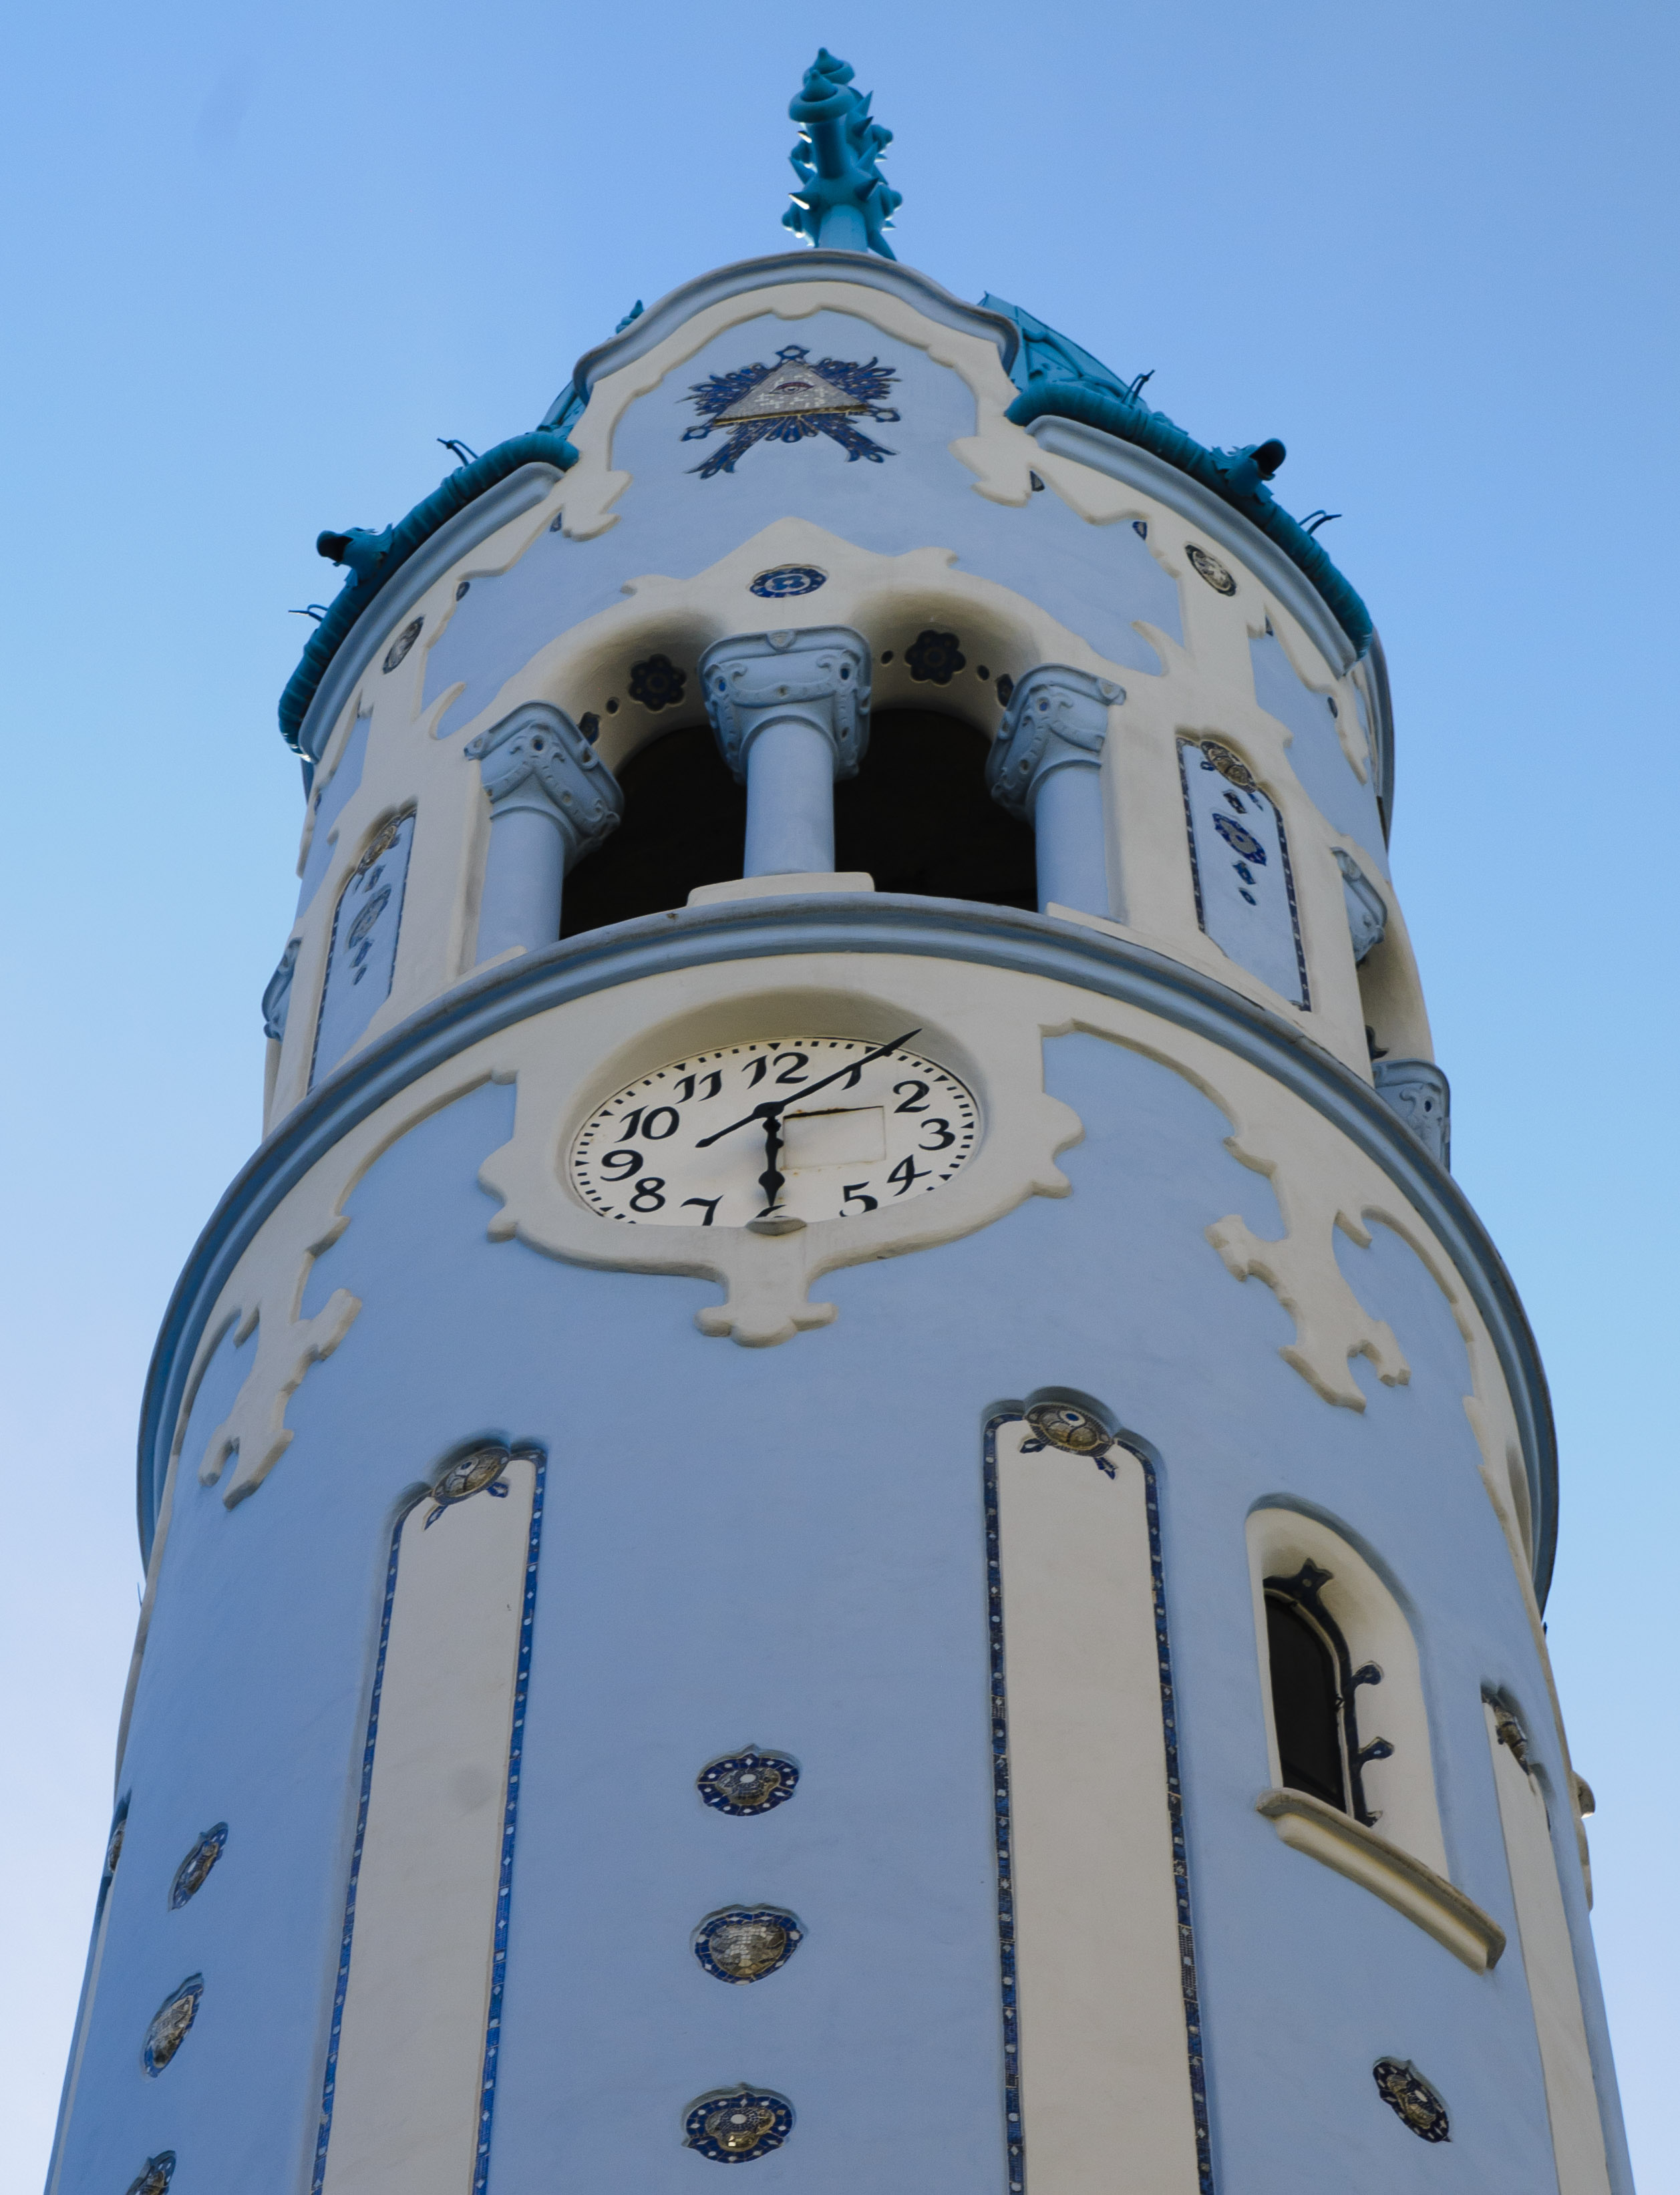
bell, tower, blue, nikon, clock tower, church bell, bell tower, steeple, dome, d300, bratislava